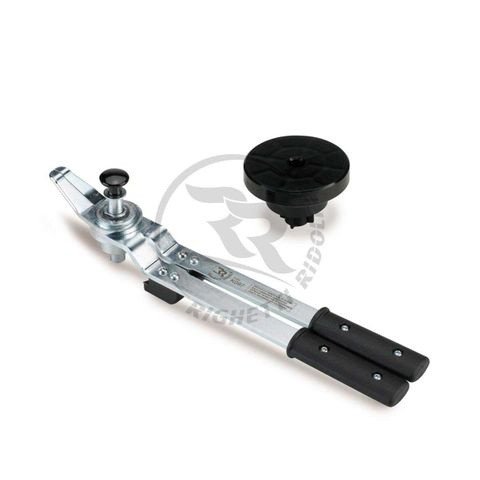
Tyre Tongs Righetti
Category: Vehicles & Parts > Vehicle Parts & Accessories > Vehicle Maintenance, Care & Decor > Vehicle Repair & Specialty Tools > Vehicle Tire Repair & Tire Changing Tools > Tire Changing Tools > Tire Spoons